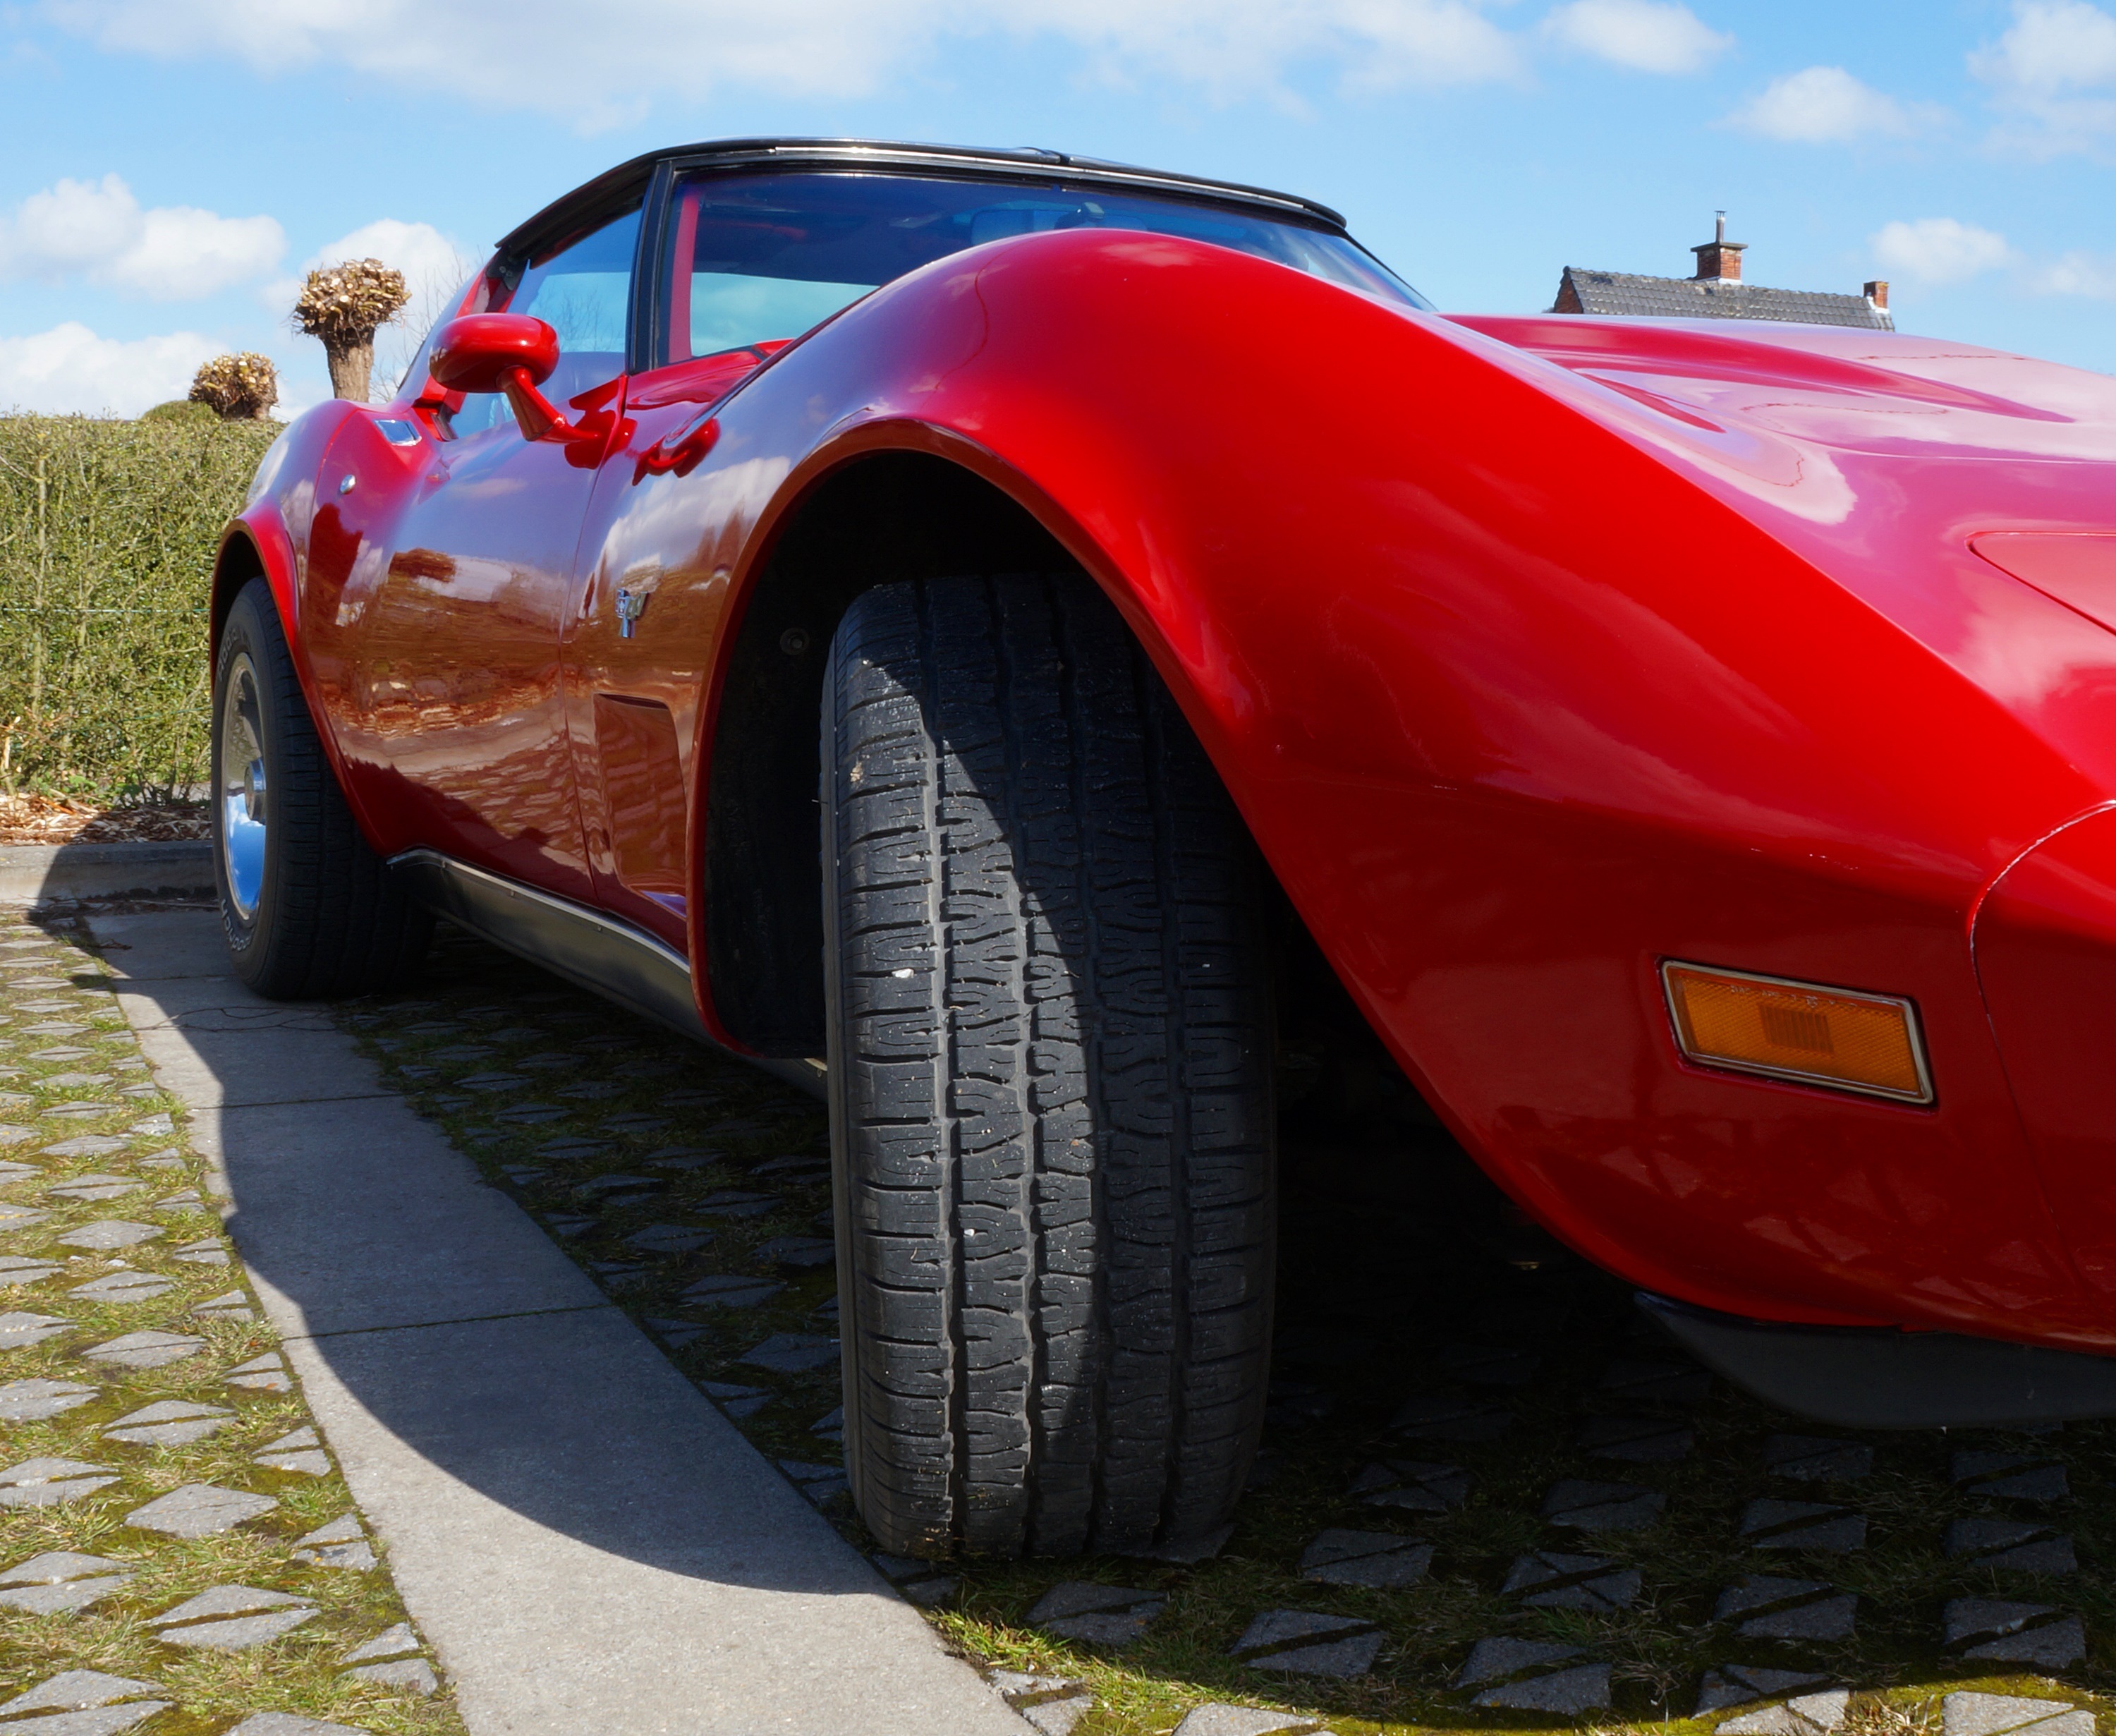
car, vintage, wheel, retro, red, vehicle, sports car, muscle car, race car, supercar, land vehicle, automobile make, automotive design